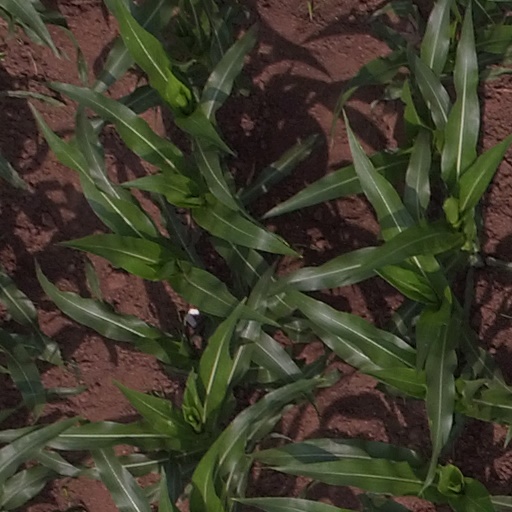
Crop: maize; corn